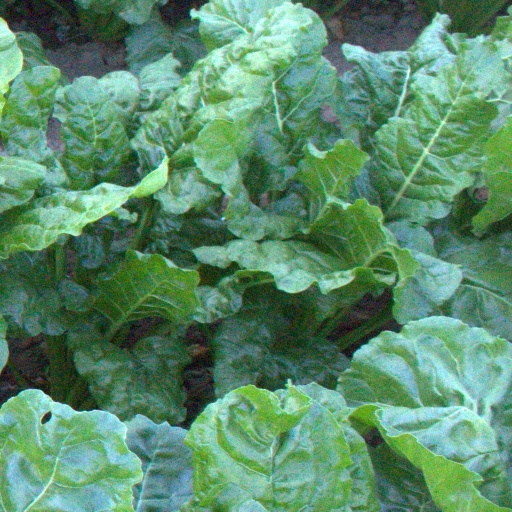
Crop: sugar beet